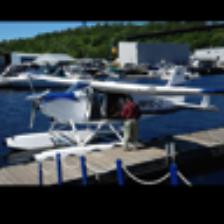
Label: NonHuman